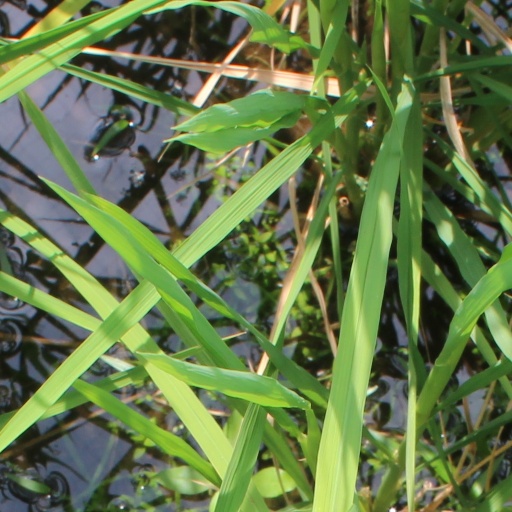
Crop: rice